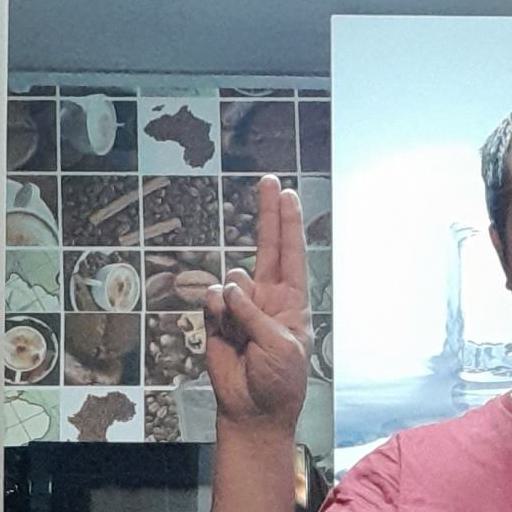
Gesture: two_up